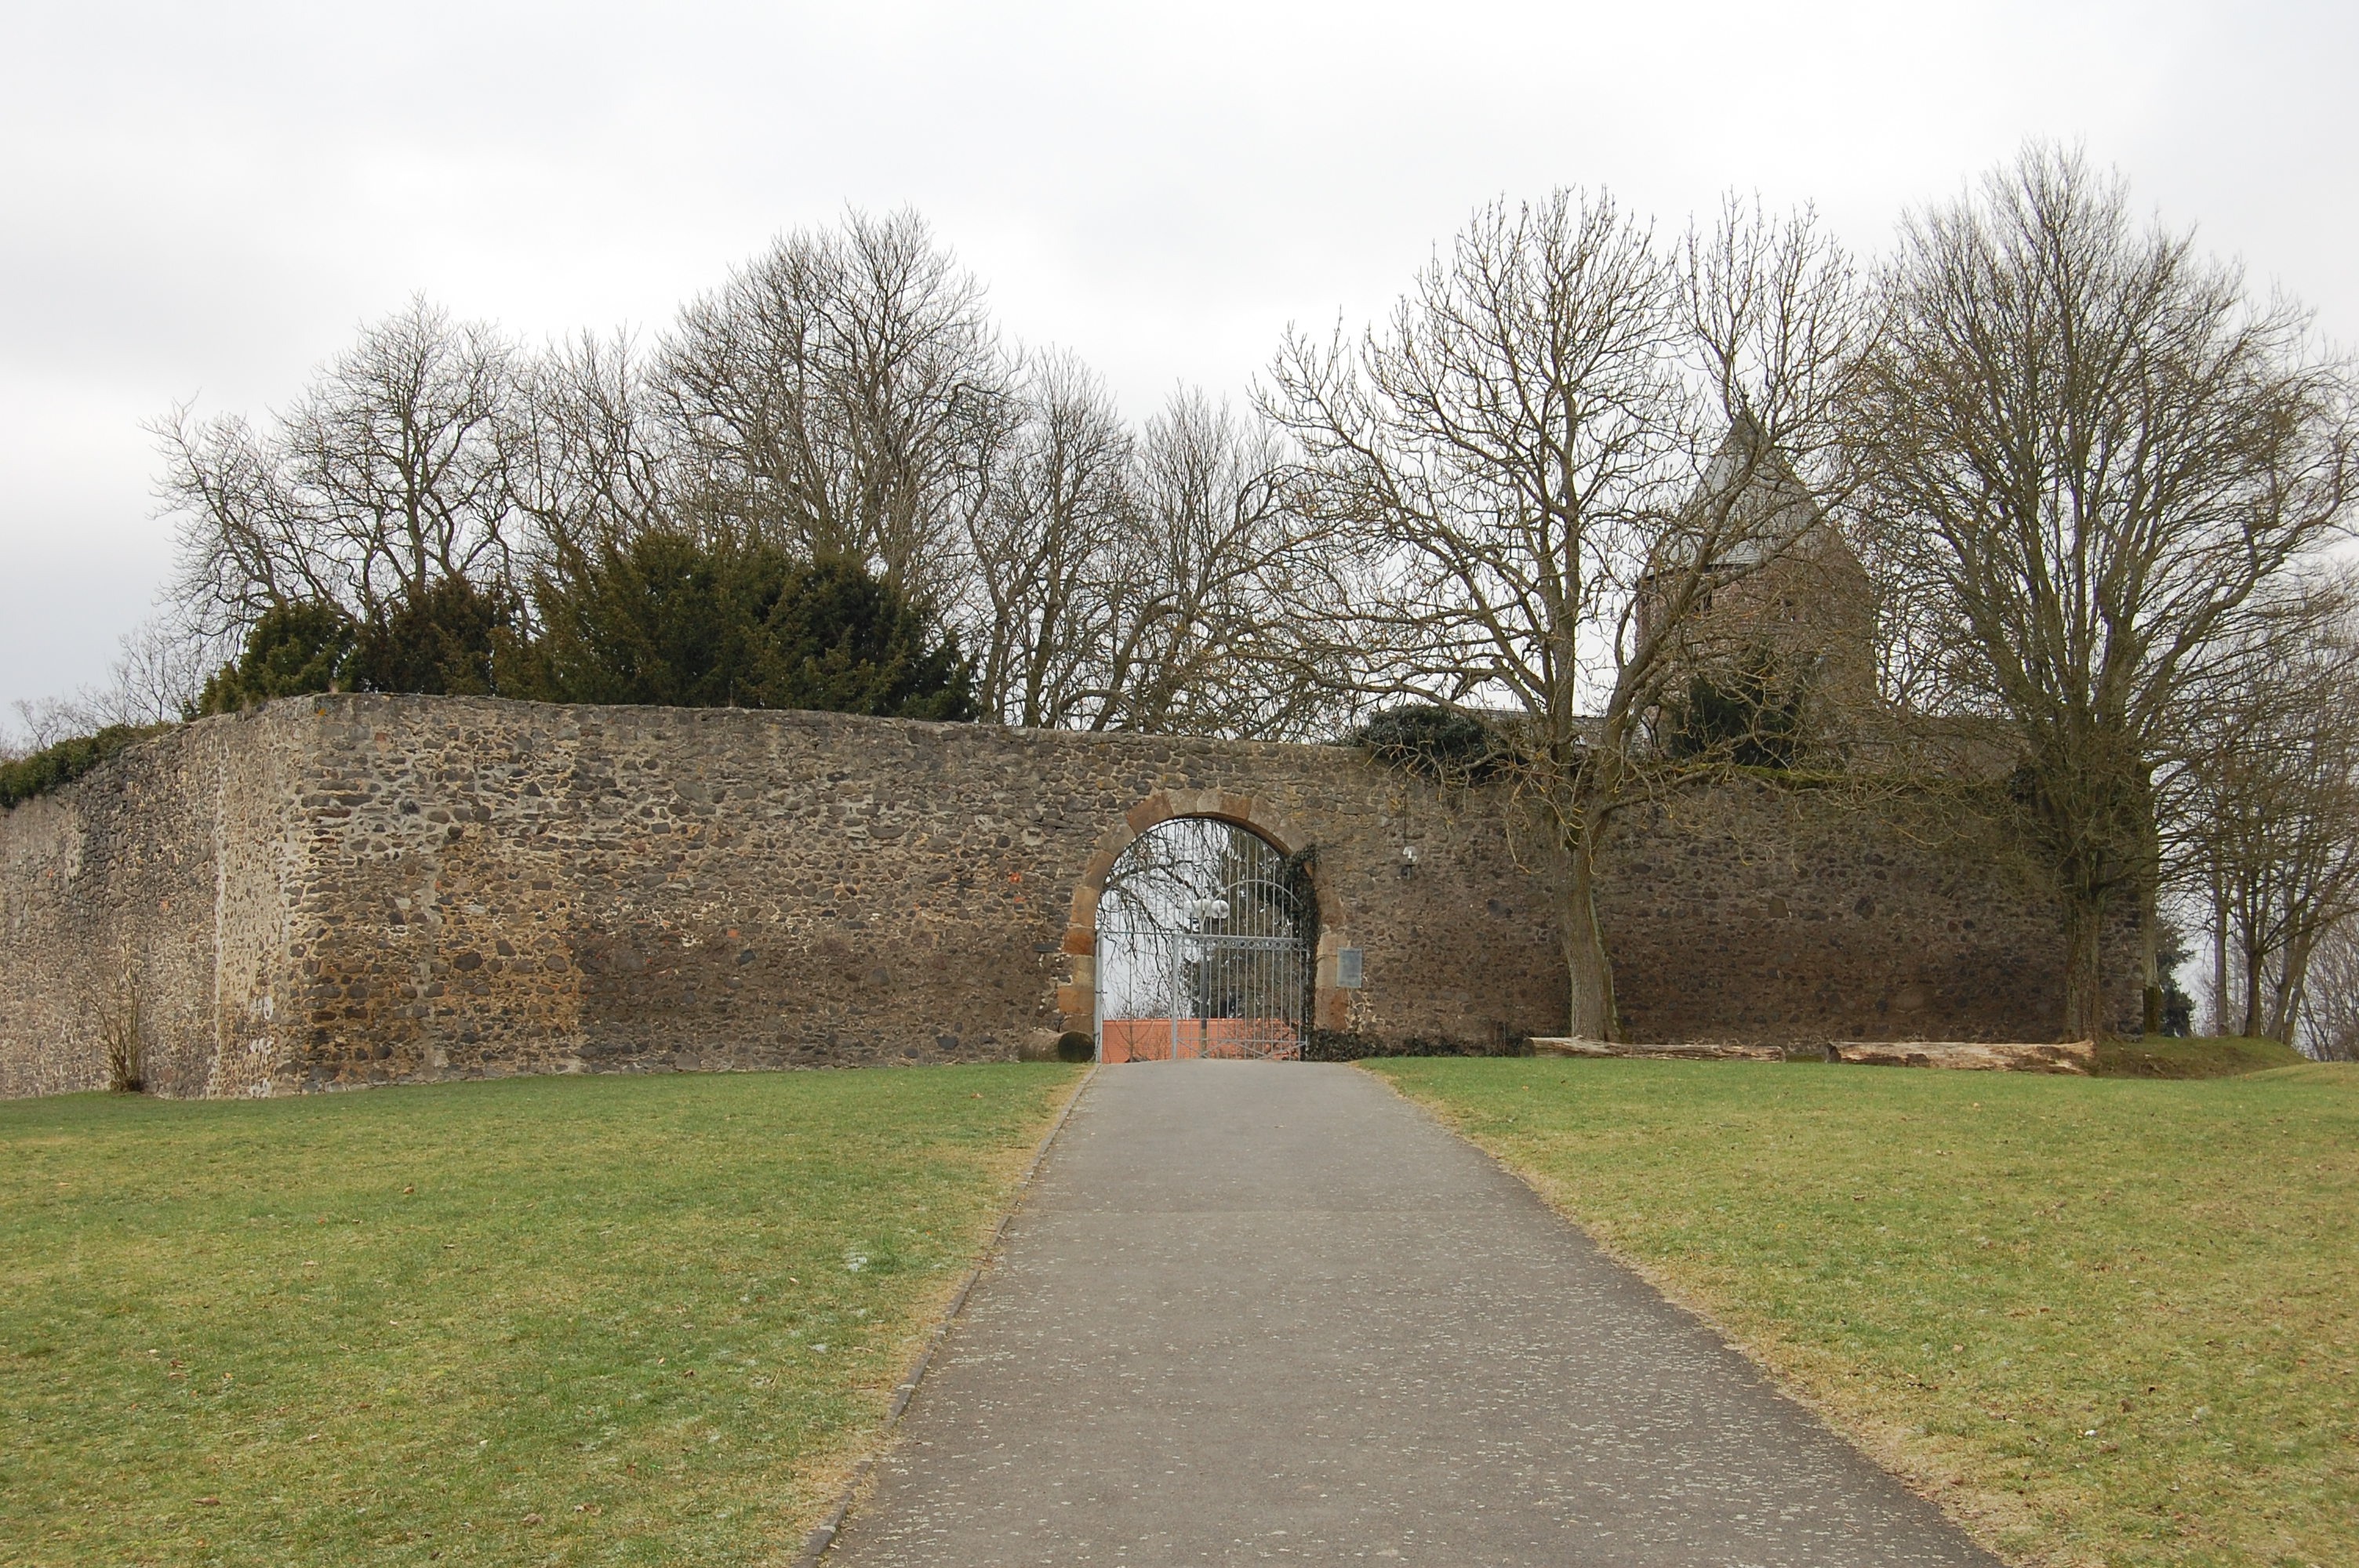
tree, building, chateau, wall, castle, property, fortification, waterway, monastery, estate, rural area